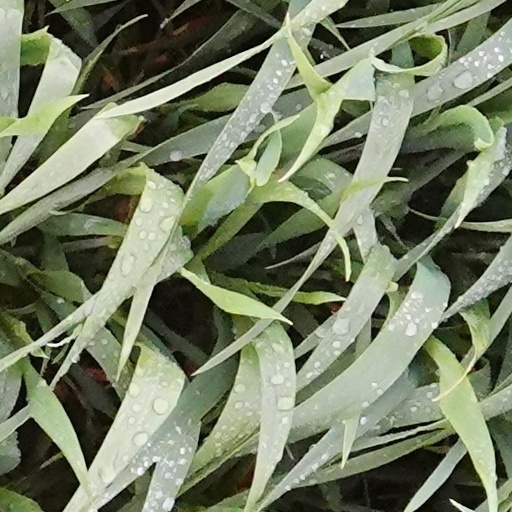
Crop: wheat